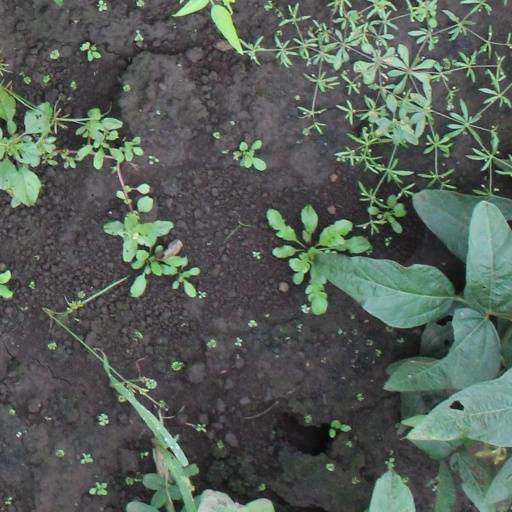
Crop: soybean